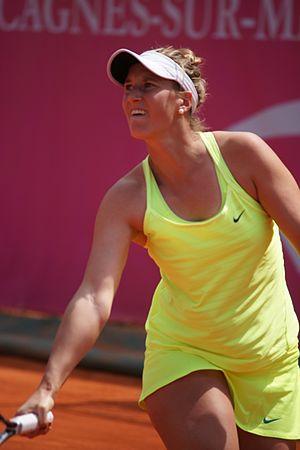
Kim-Alice Grajdek Open ITF Cagnes 2016